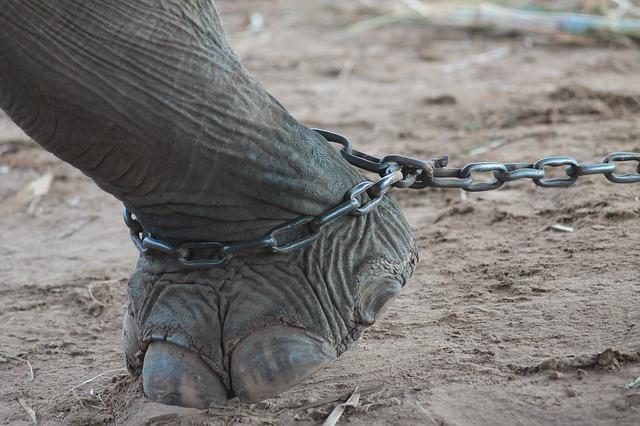
elephant